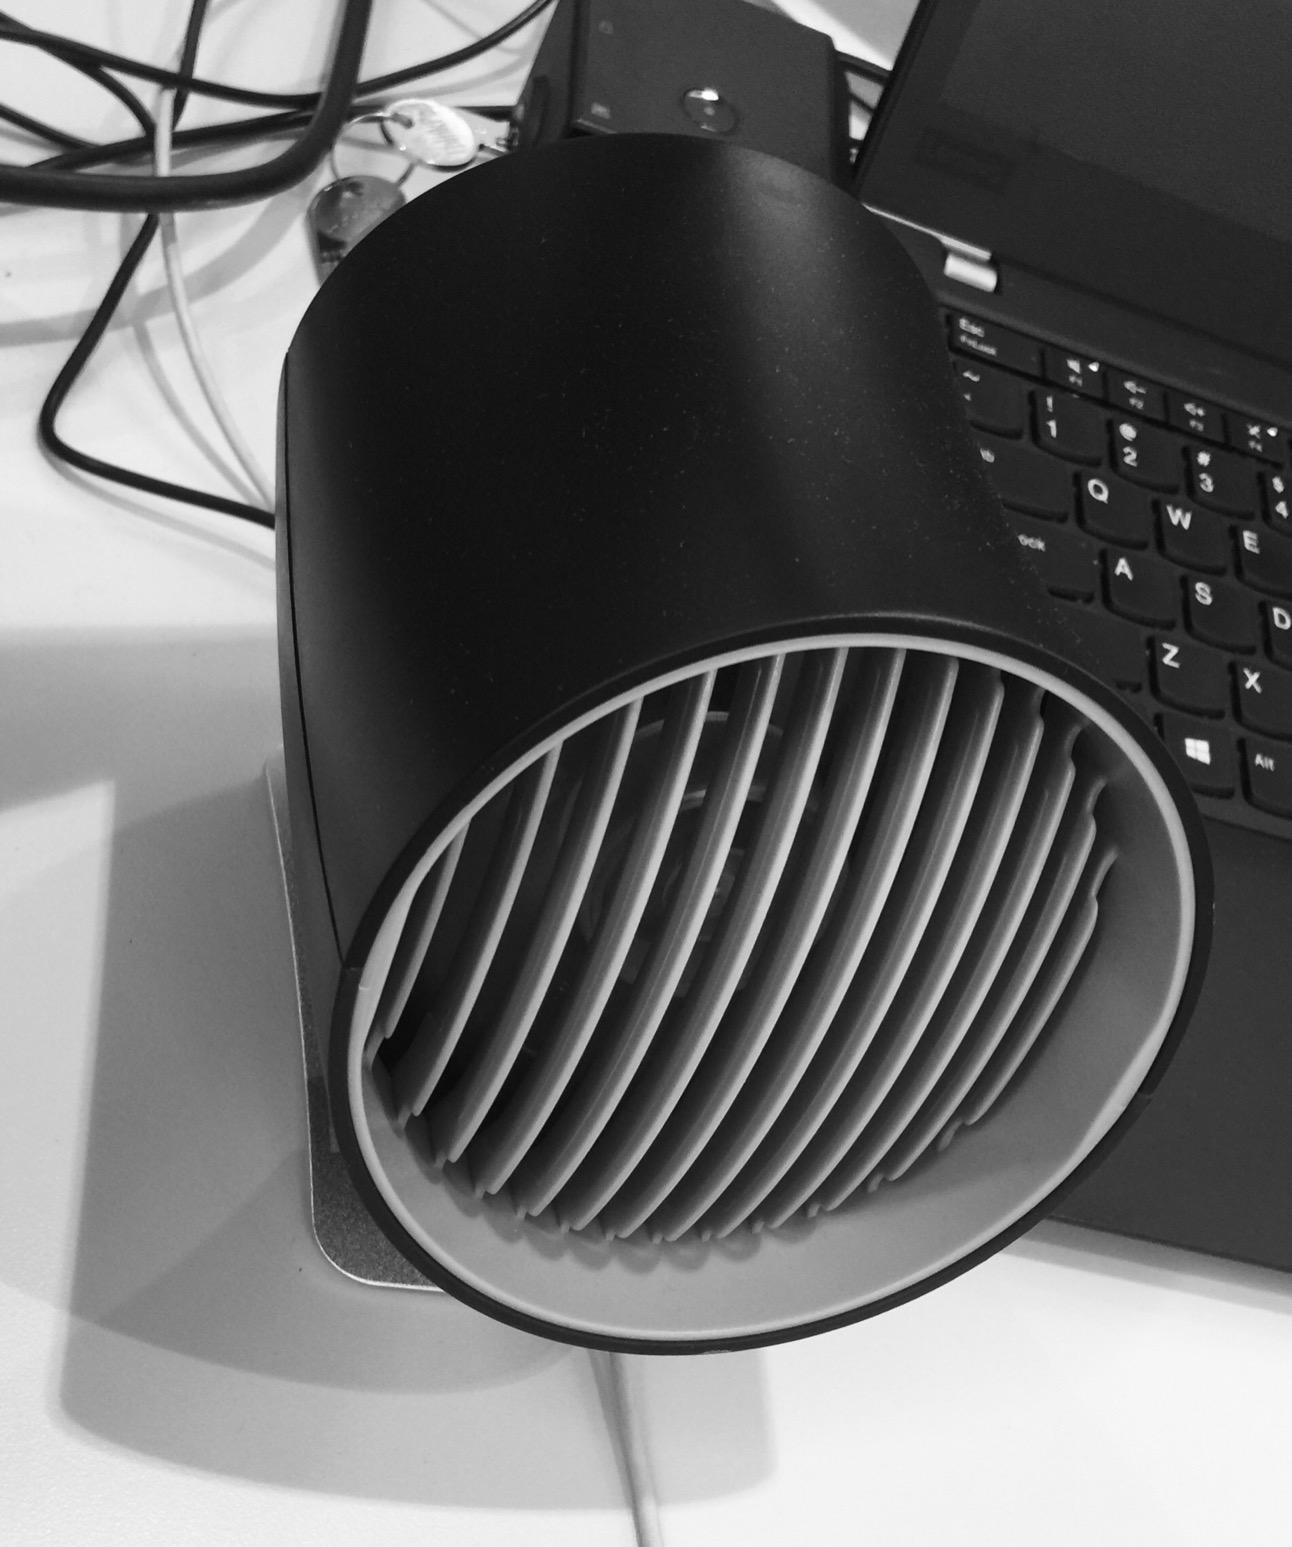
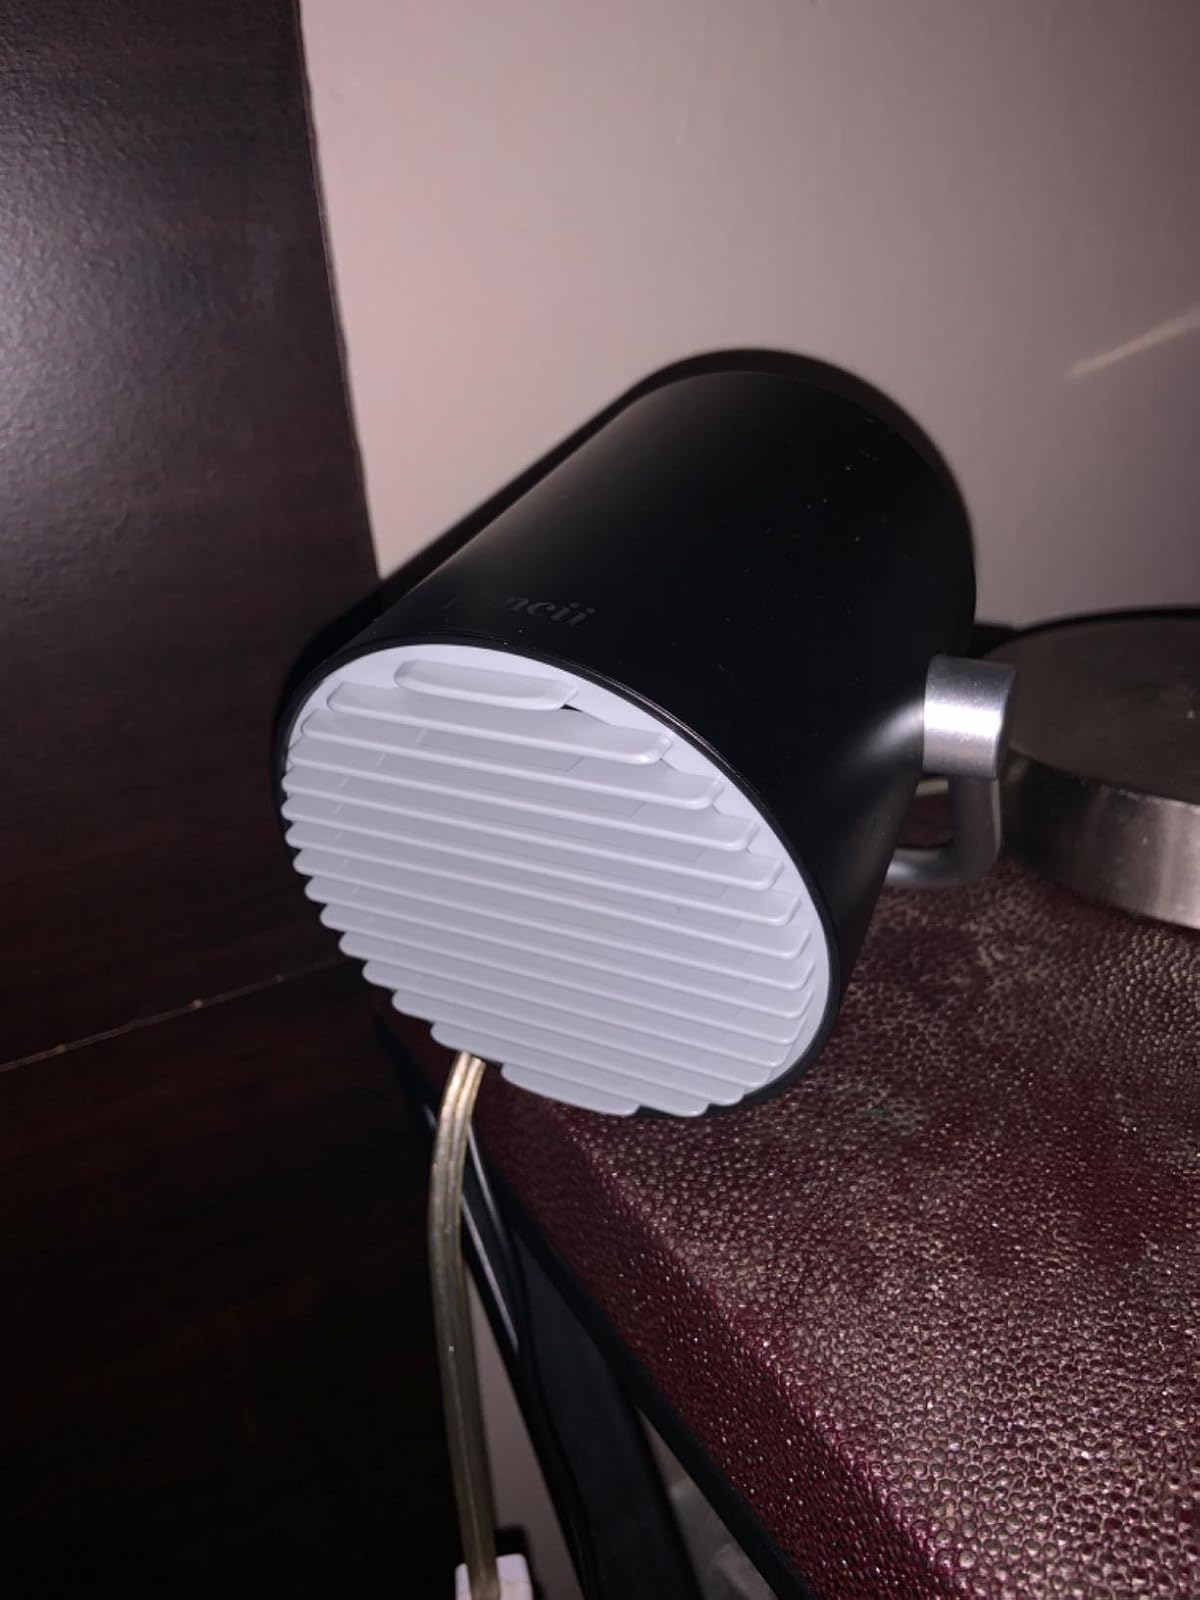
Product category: fan
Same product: no